L'imbranato

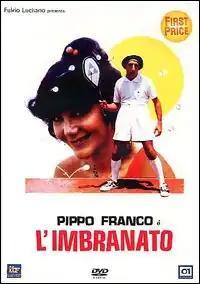

L'imbranato ("The bumbling man") is a 1979 Italian comedy film written and directed by Pier Francesco Pingitore.